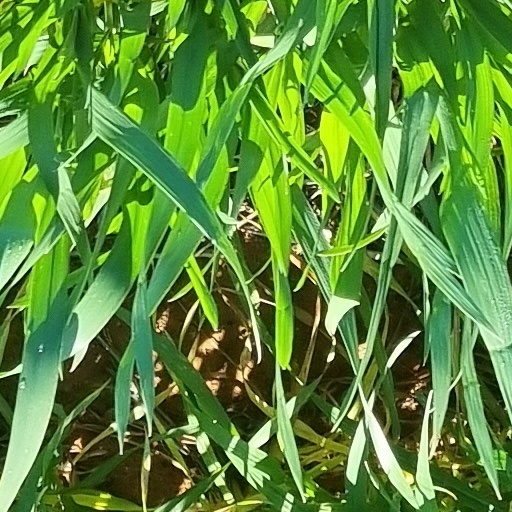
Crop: wheat